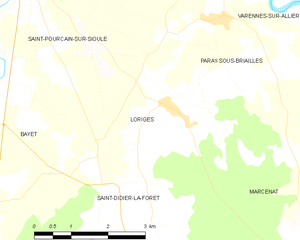
Carte des communes françaises: Loriges